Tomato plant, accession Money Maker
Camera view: vertical (180 deg); turntable rotation: 240 degrees
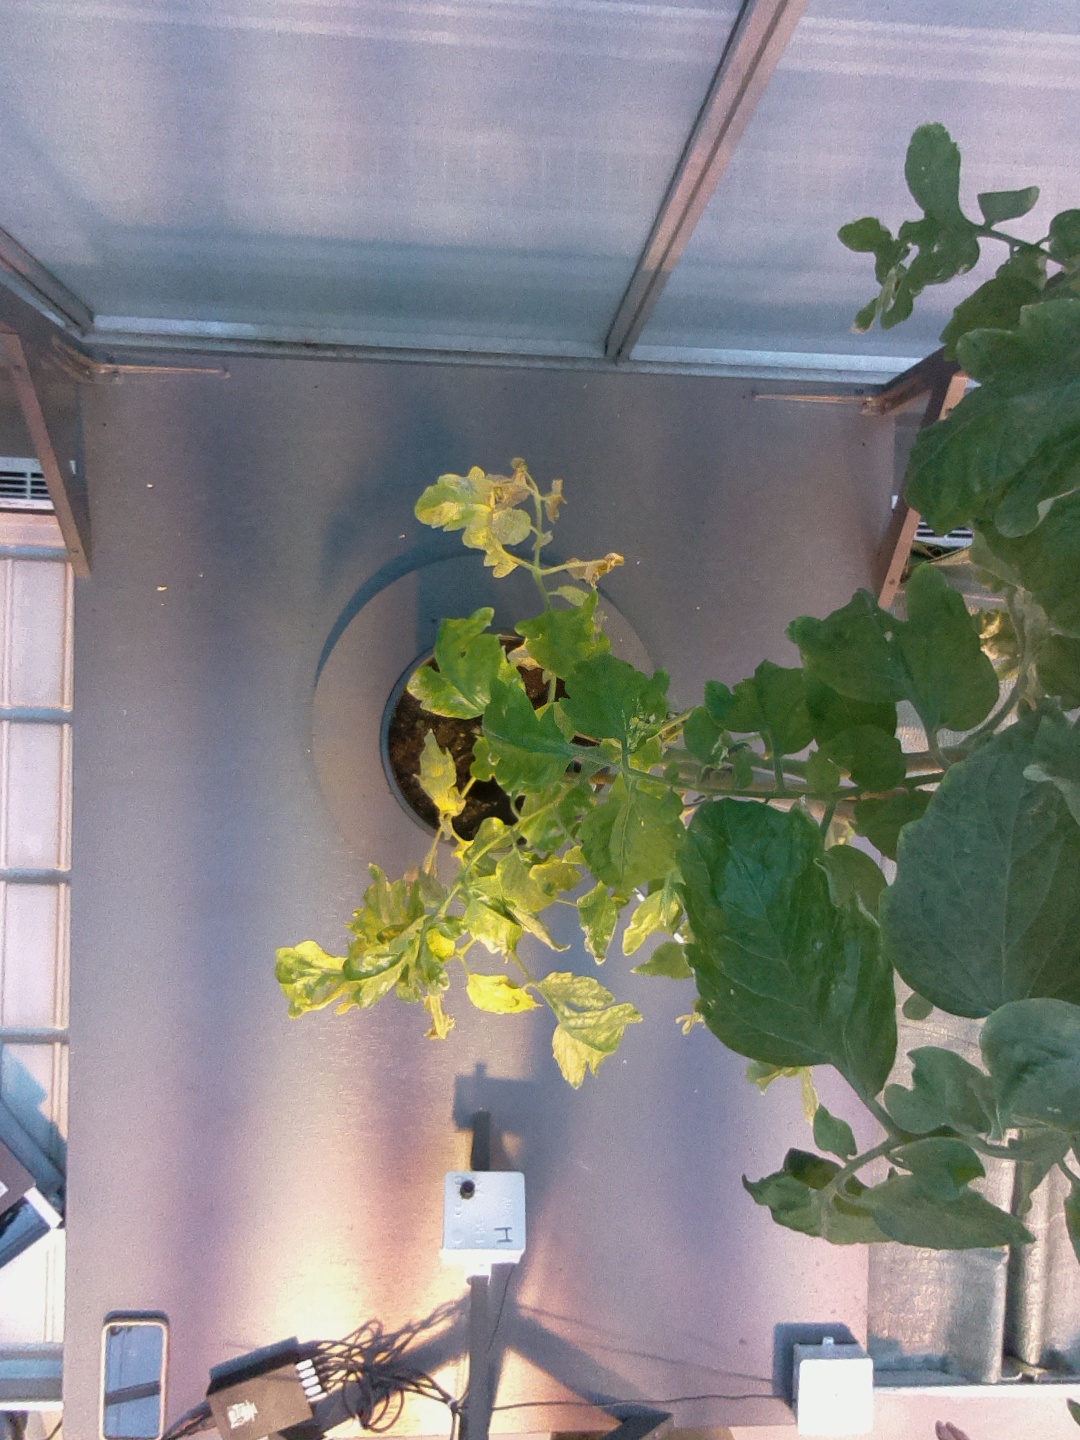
BBCH growth stage 78: 80% -90% of final fruit size